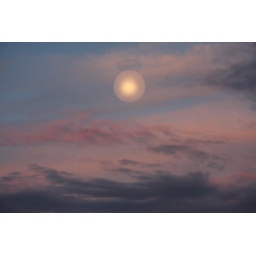
hmm reflection in my window in my room i wish my roof looked like this